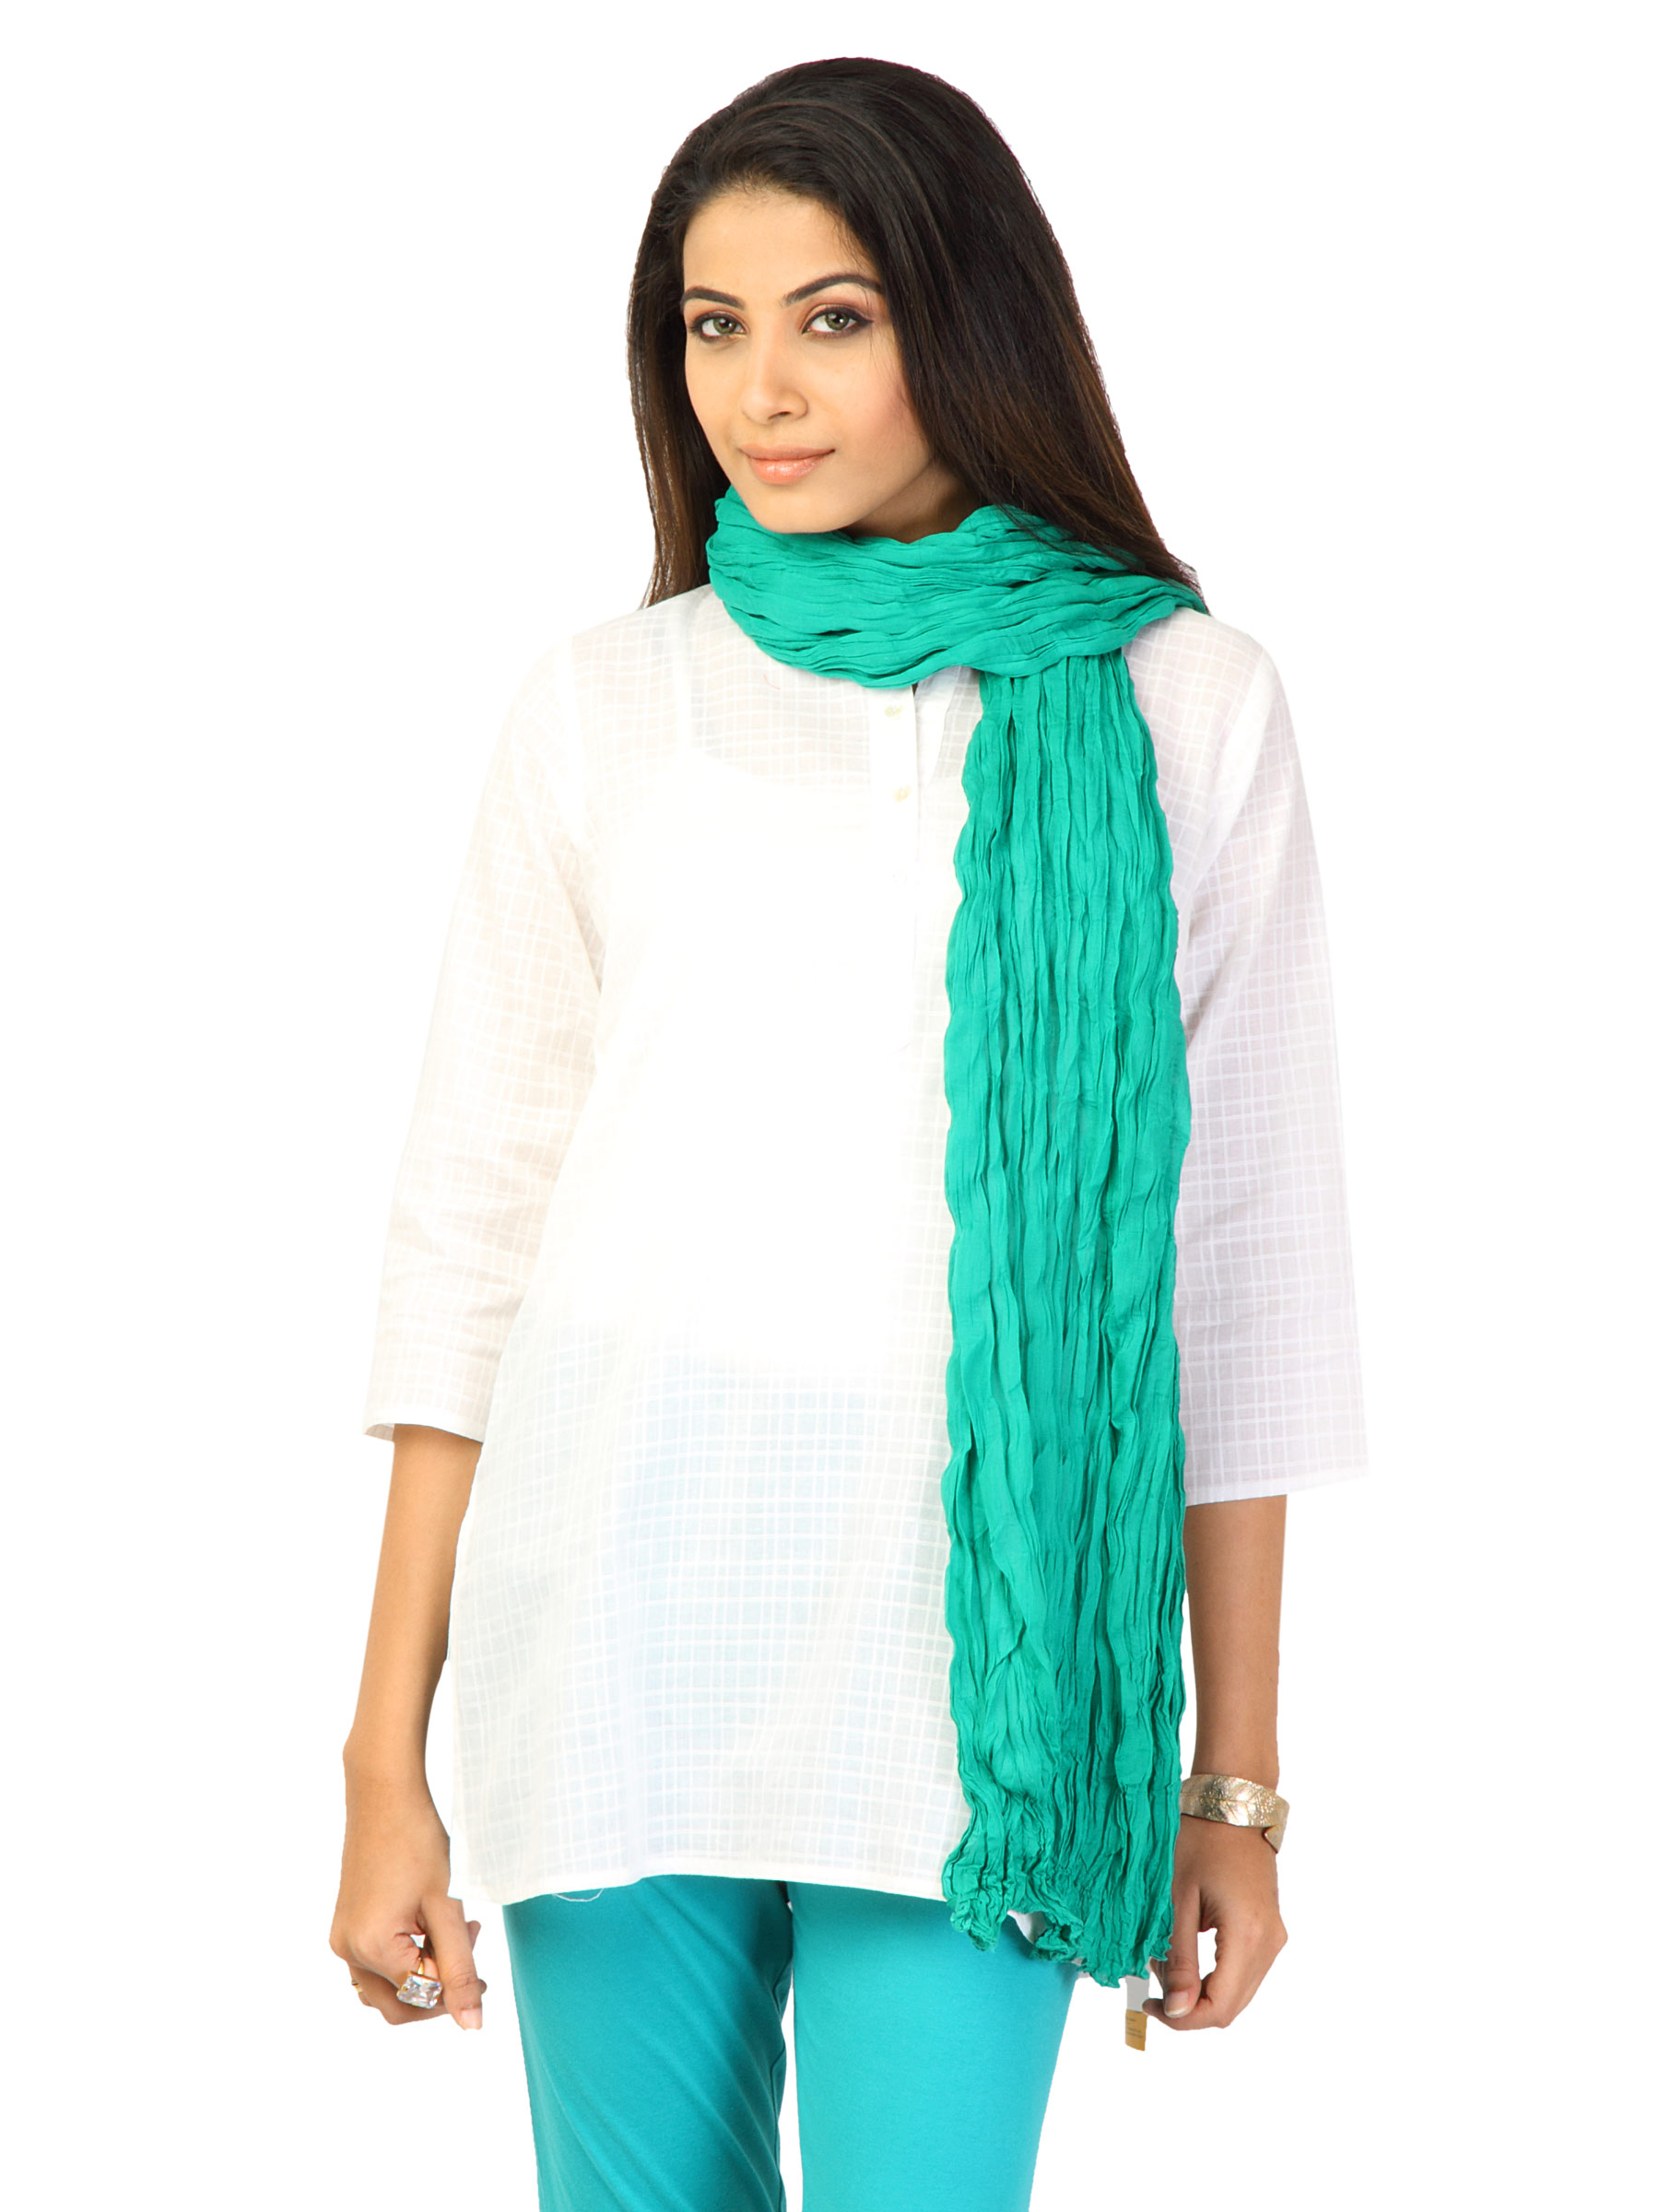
Aurelia Women Voile Green Dupatta
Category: Apparel / Topwear / Dupatta
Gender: Women
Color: Green
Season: Fall 2011
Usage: Ethnic